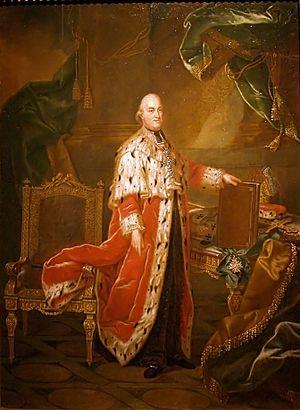
Les monts de Souabe et Franconie ou la Forêt souabe-franconienne est une zone montagneuse de basse altitude au nord-est du Bade-Wurtemberg. Le point culminant est la Hohe Brach avec 586 m d’altitude dans la forêt de Mainhardt. Ils font partie intégrante de la cuesta souabe, pendant allemand des cuestas de Lorraine. Ils sont composés de plusieurs petits massifs de faible altitude très boisés dont la jonction est assurée par des vallons de petits cours d’eau qui entaillent plus des hauts plateaux que de vrais sommets. En raison de sa configuration géologique du Keuper moyen et inférieur marqué par le grès à roseaux et la dolomie, des thalwegs torrentiels incisent les parties supérieures en formant des cascades sur rochers dénudés et des vallons en V très inaccessibles qu’on désigne localement par le terme « Klinge ».